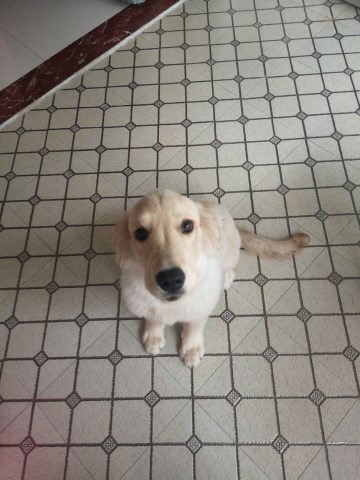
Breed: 5355-n000126-golden_retriever